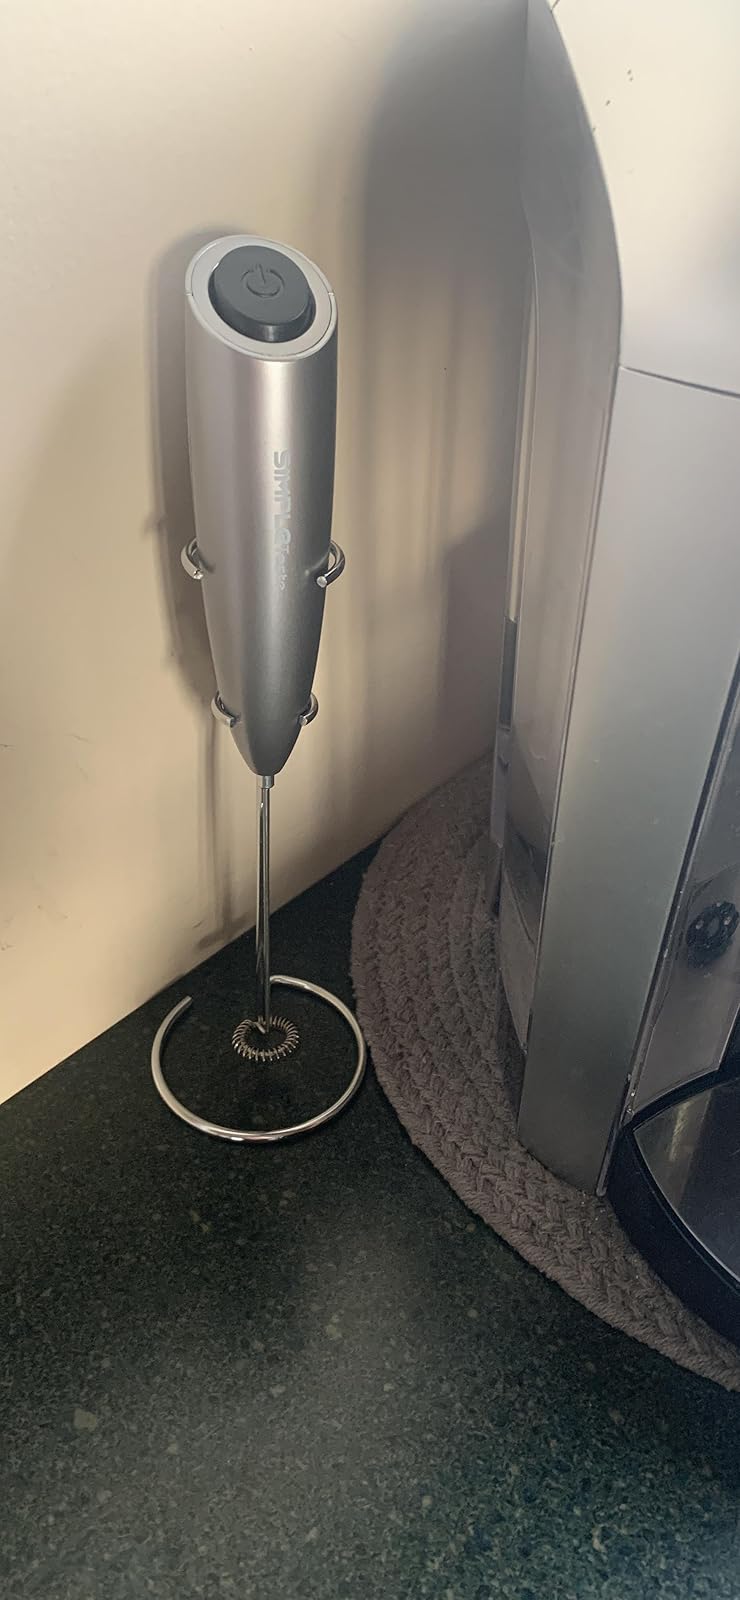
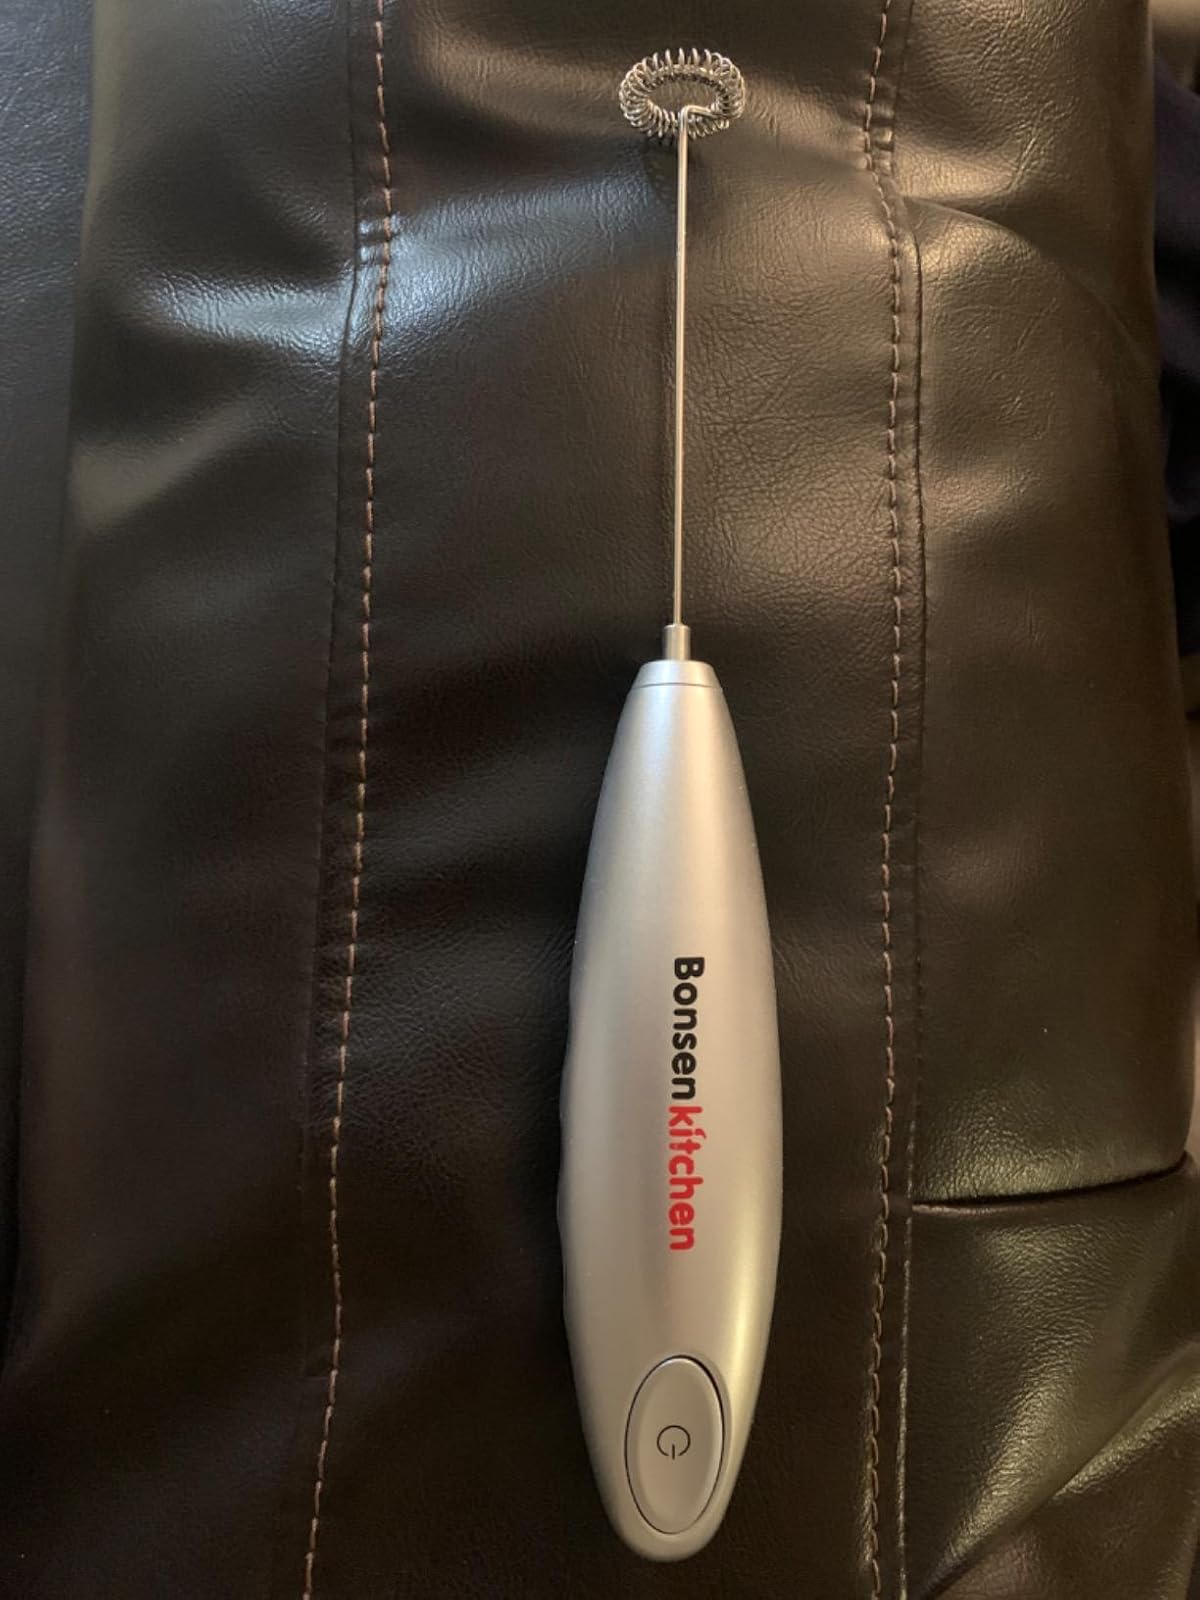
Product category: items_mixer
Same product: no